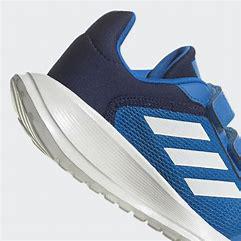
Brand: Adidas
Model: Tensaur Run